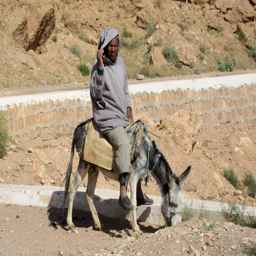
farmer on donkey : a farmer in the mountains